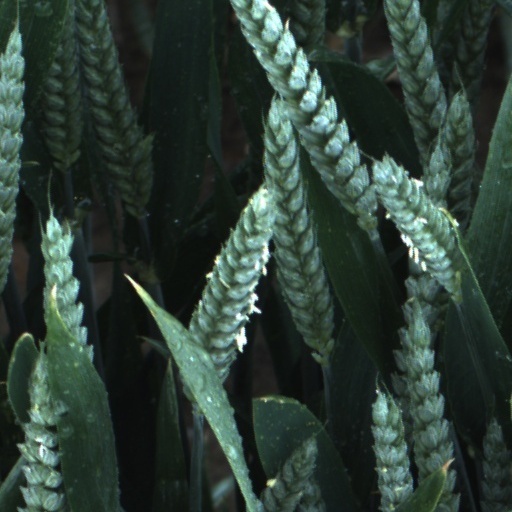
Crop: wheat